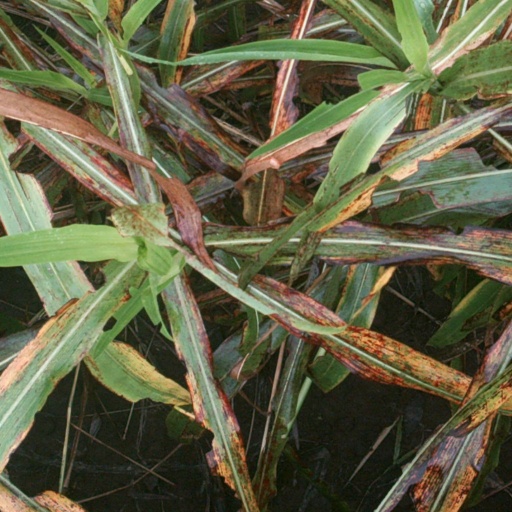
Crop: sorghum